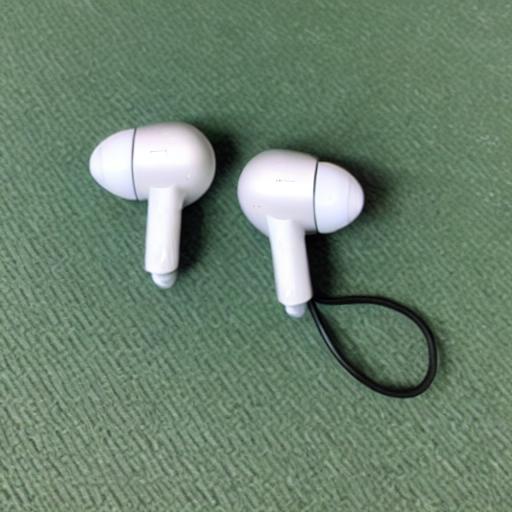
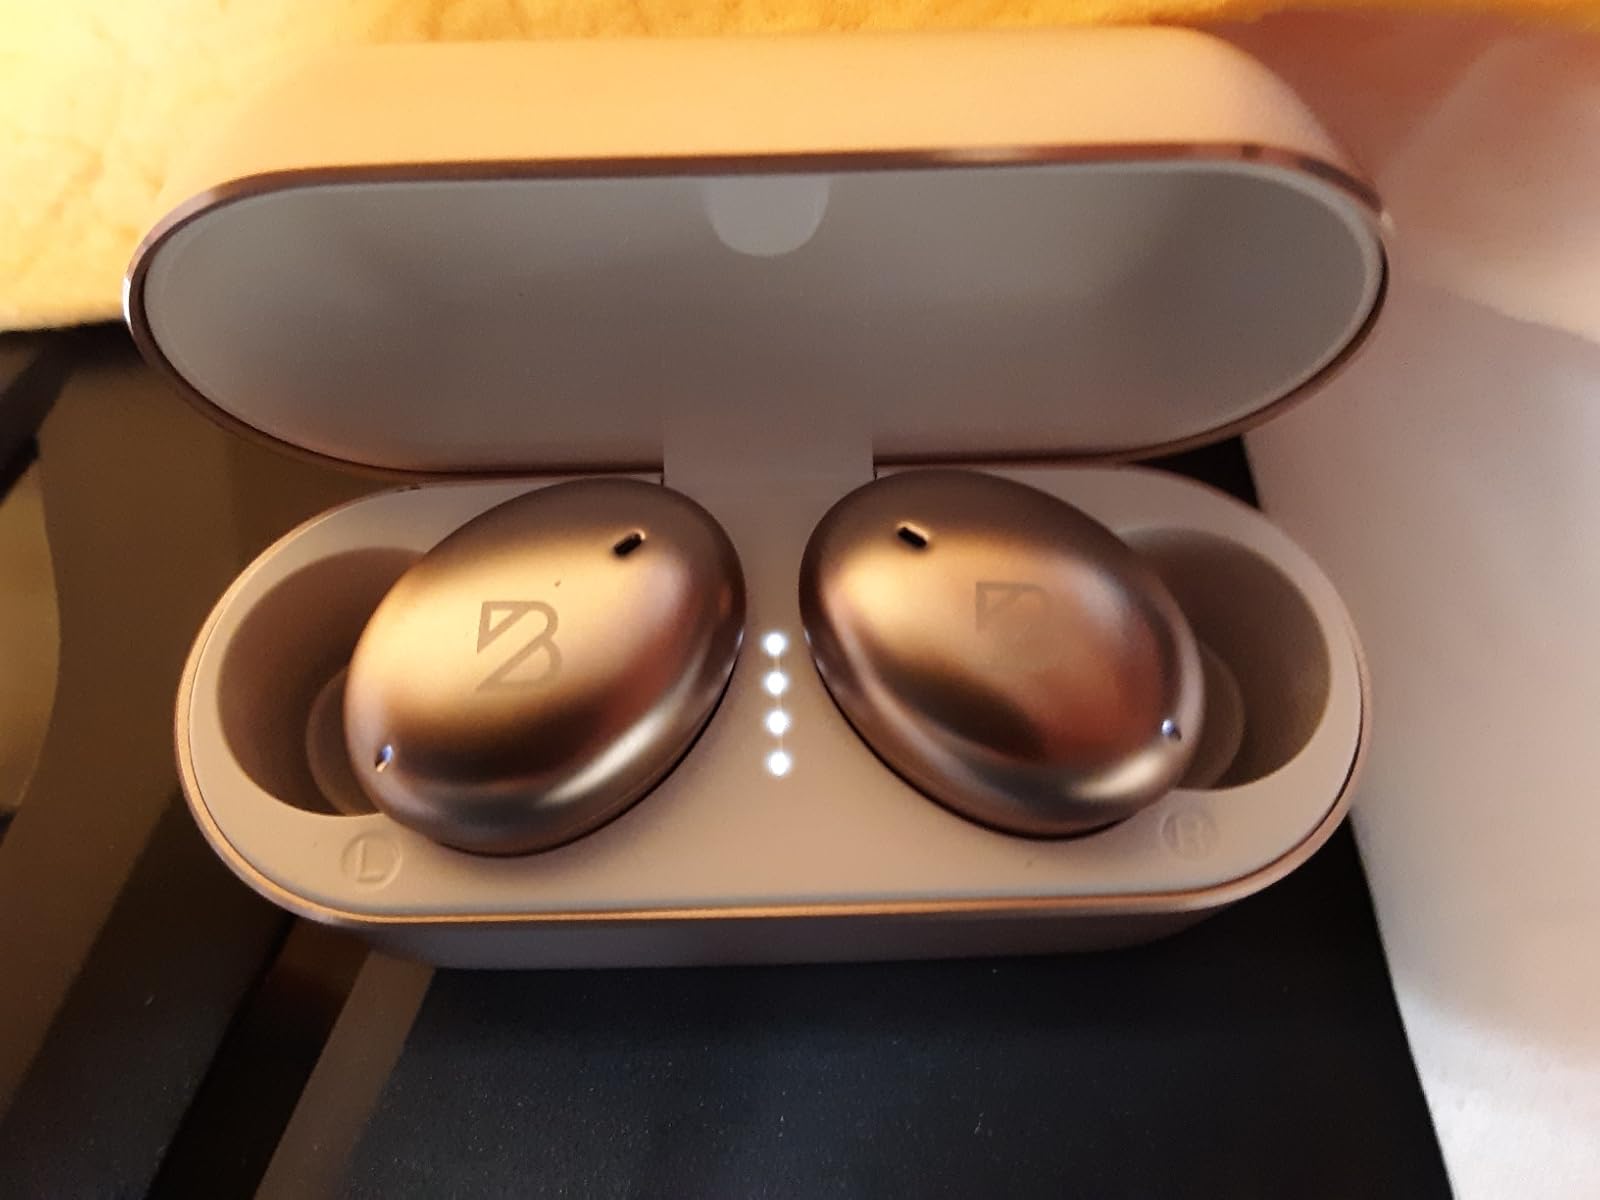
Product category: earbuds
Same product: no